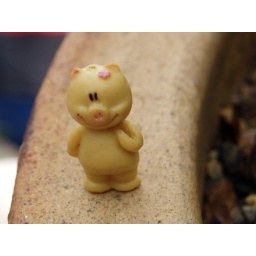
pig in the forest